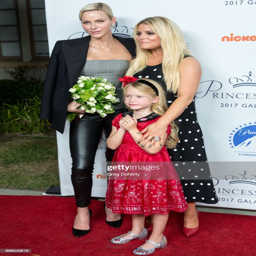
noble person is greeted with flowers by people at event .